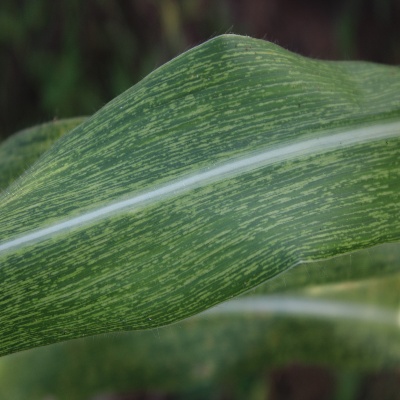
Crop: Maize
Condition: streak virus